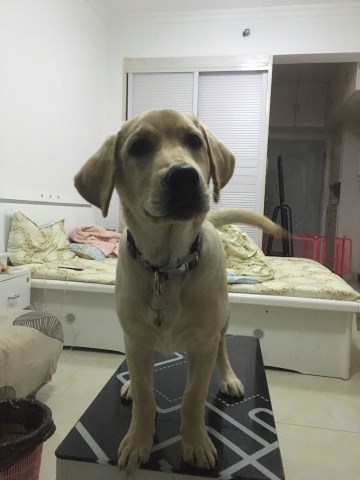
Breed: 3580-n000122-Labrador_retriever